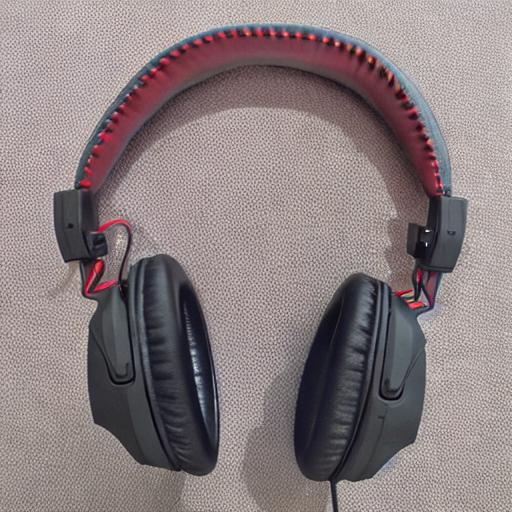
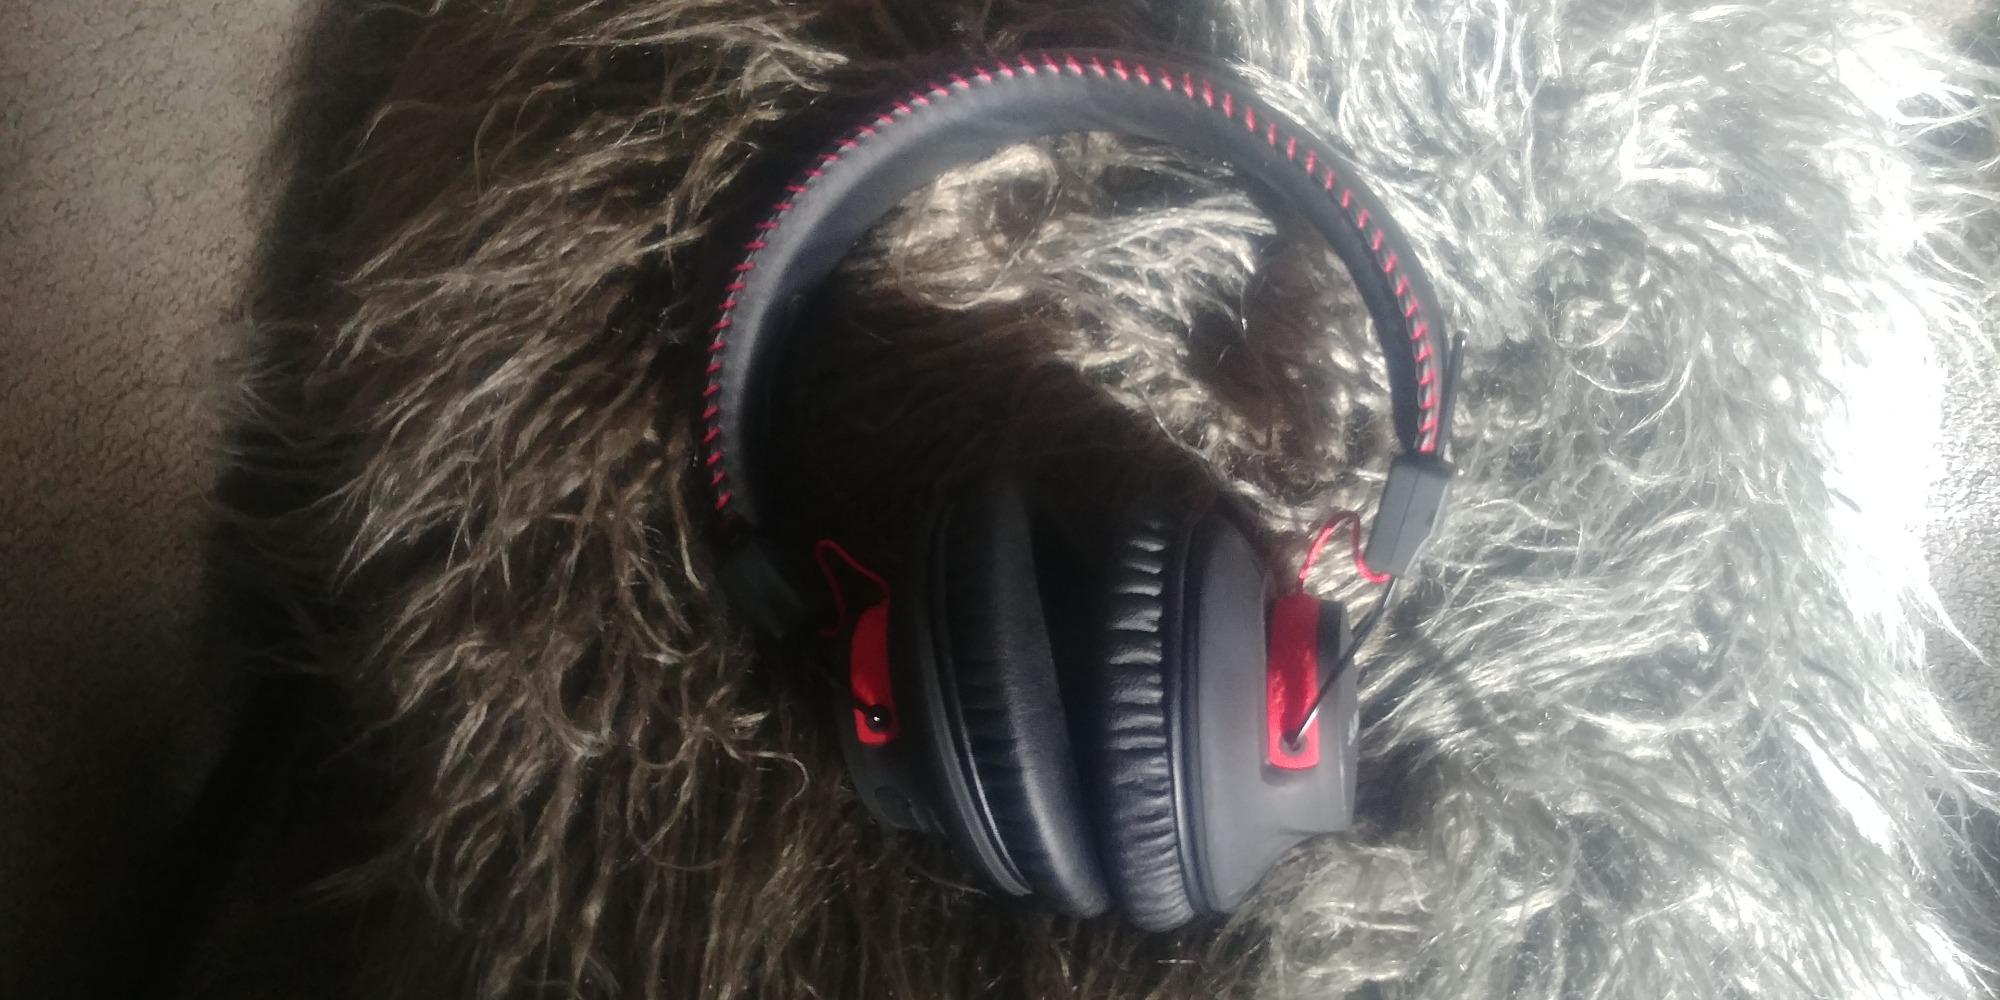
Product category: headphones
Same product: no